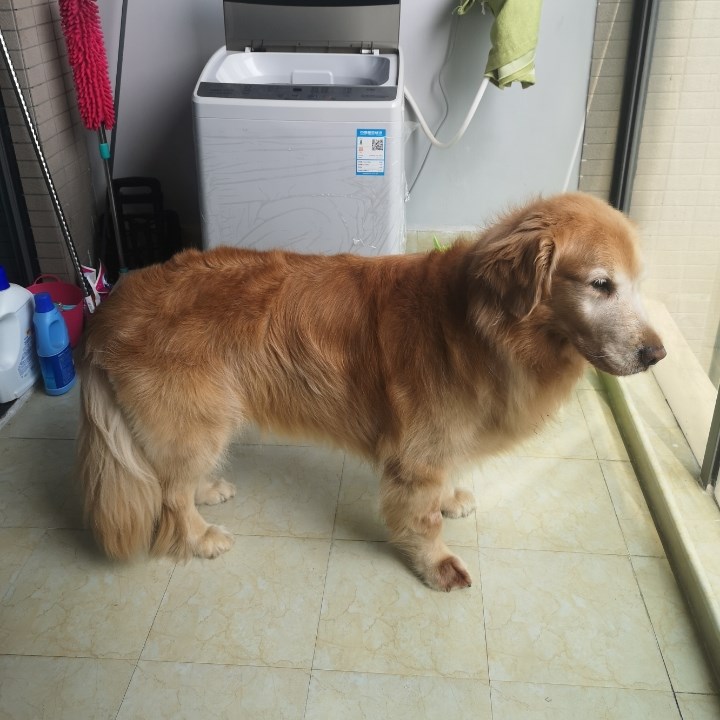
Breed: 5355-n000126-golden_retriever